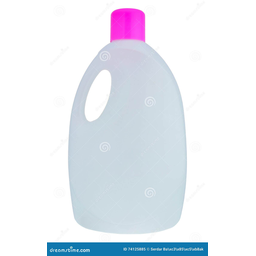
Label: plastic